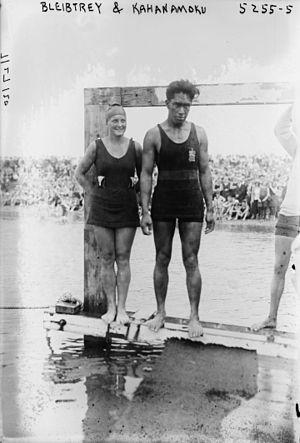
Ethelda Bleibtrey, née le 27 février 1902 à Waterford et morte le 6 mai 1978 à West Palm Beach, est une nageuse américaine.